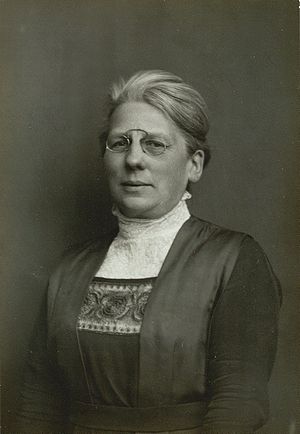
Nina Bang
Nina Bang, ca 1920